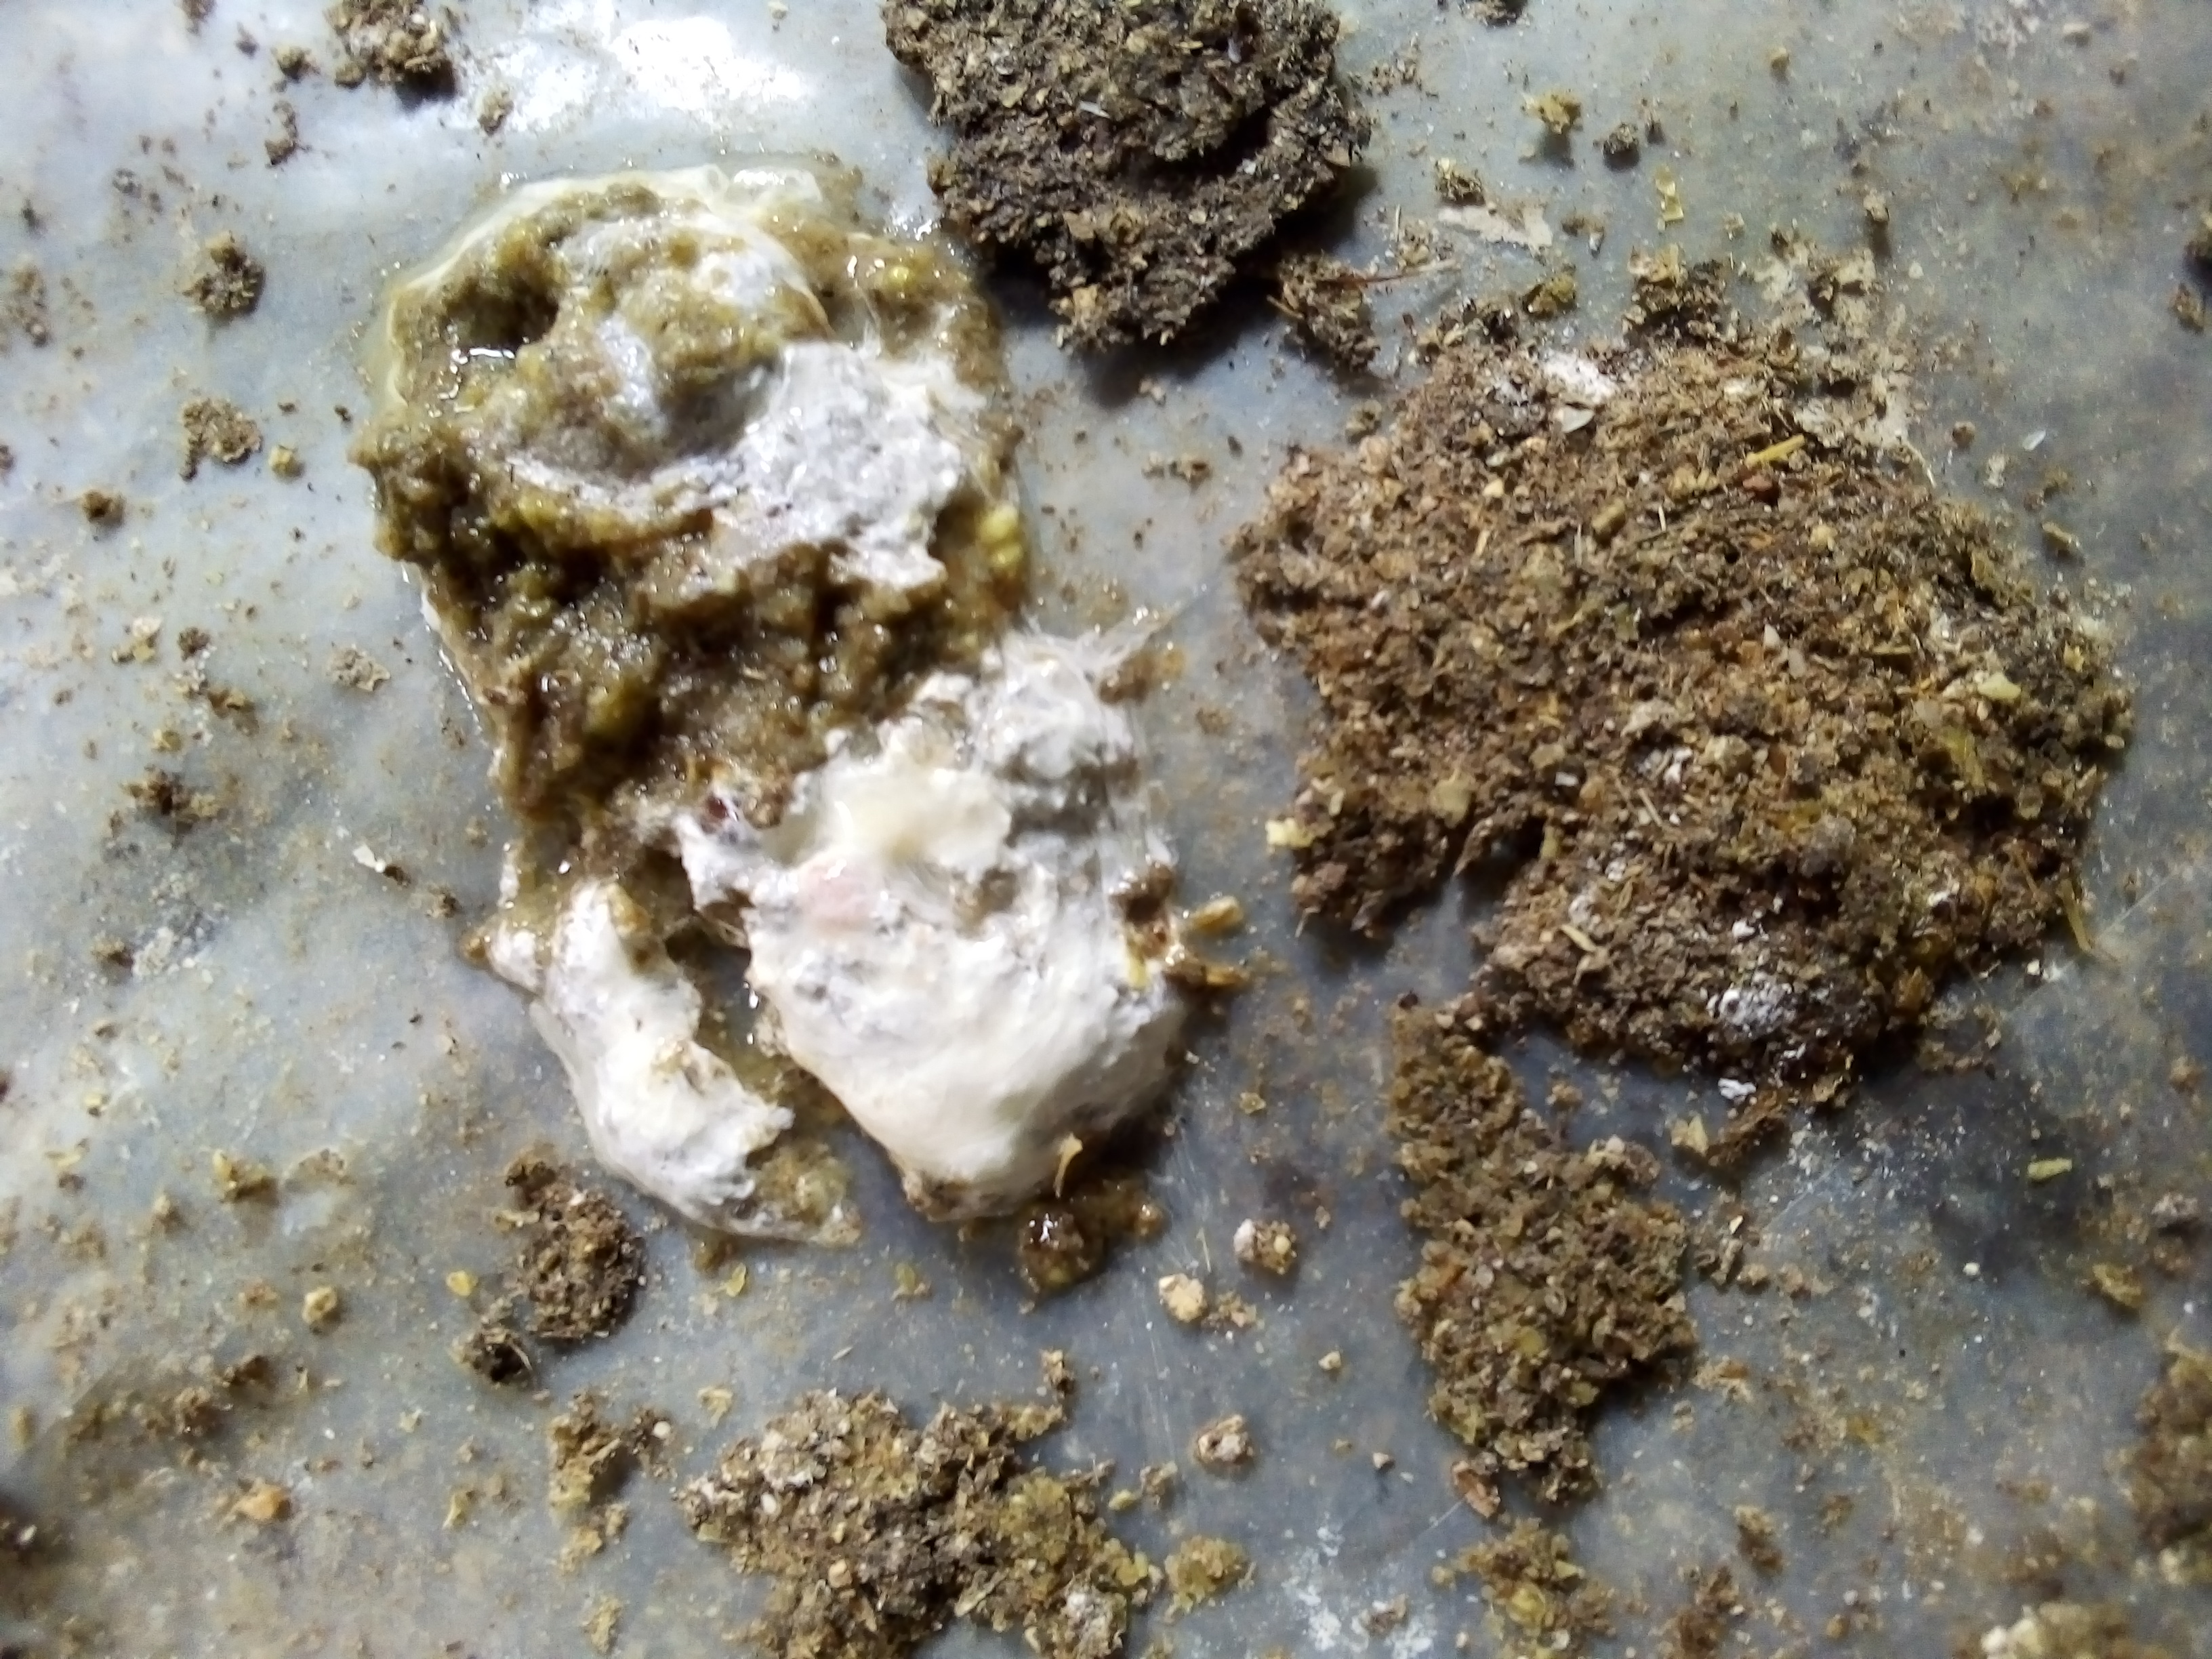
PCR-confirmed diagnosis: Salmonella